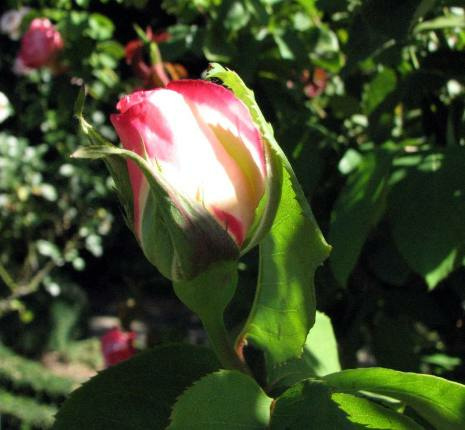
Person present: No